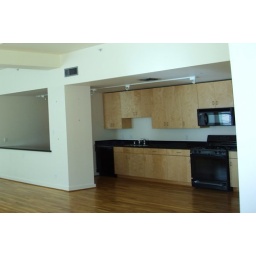
modern kitchen in new home with black granite countertop and black appliances and wooden floors white walls